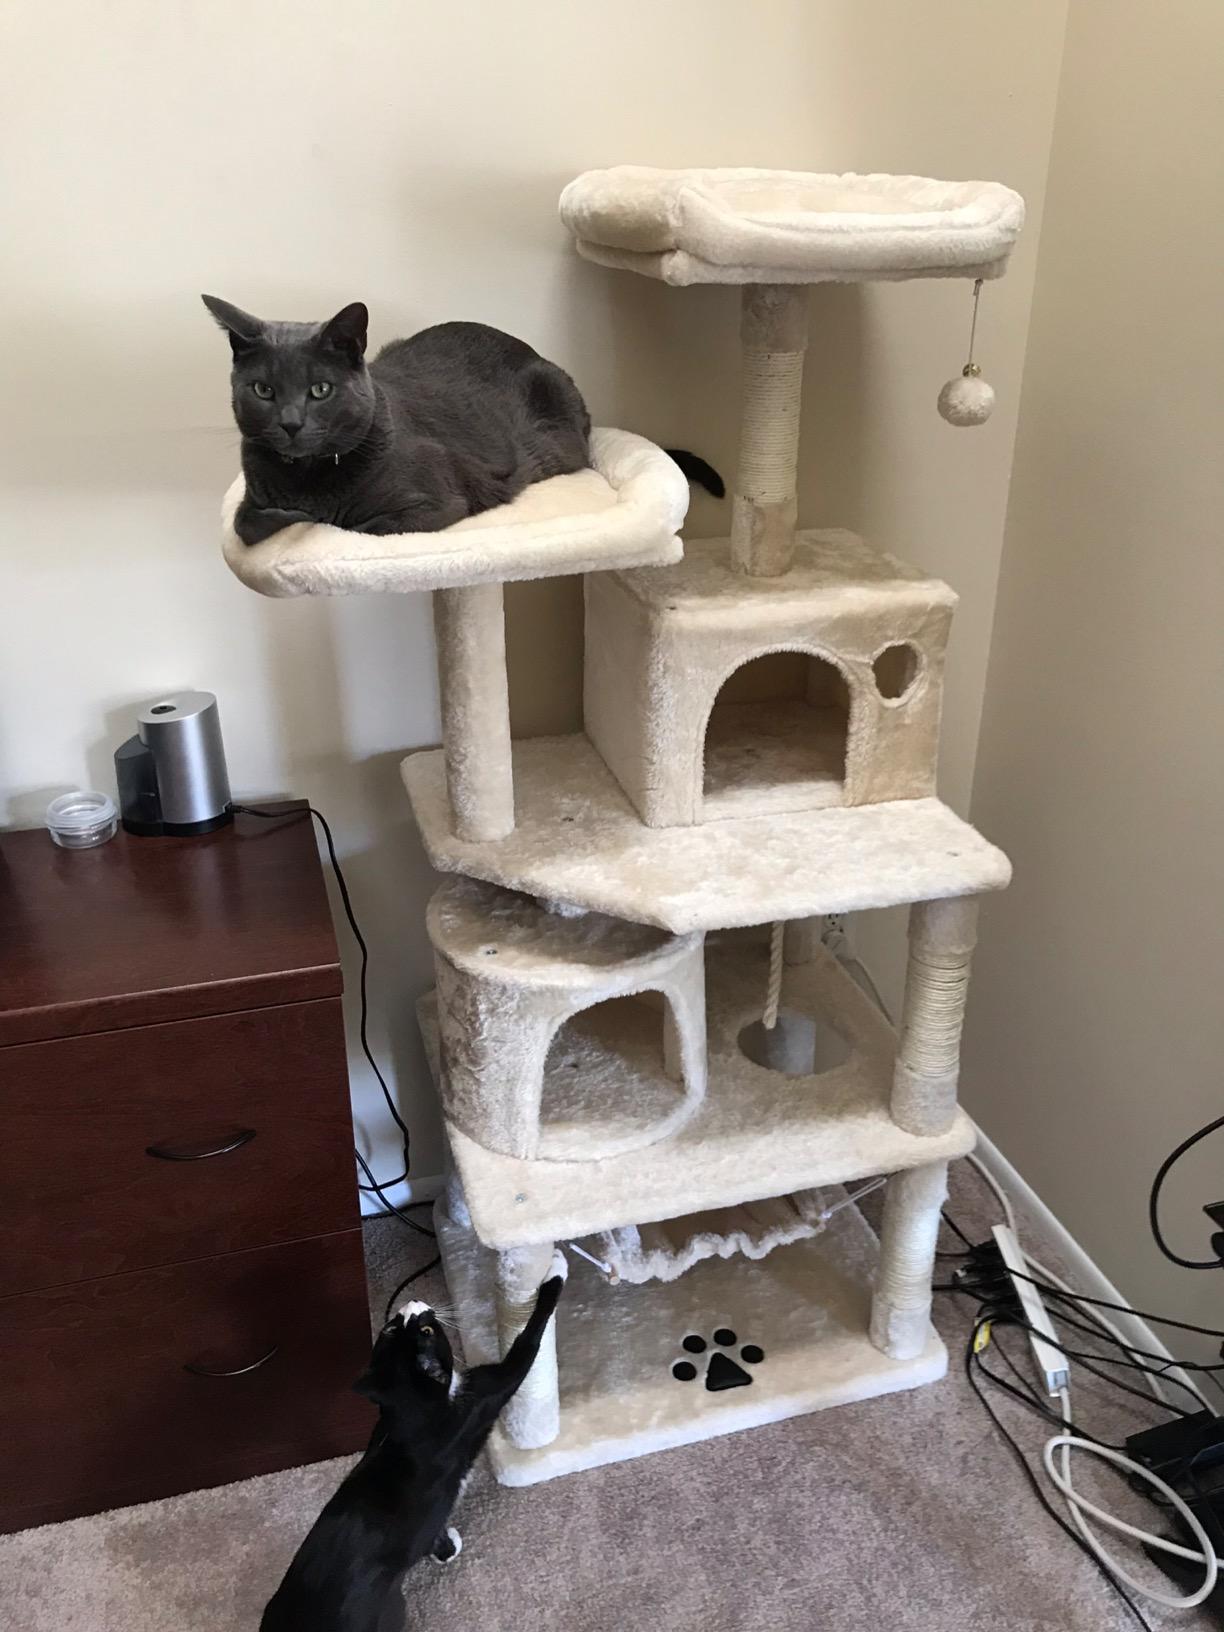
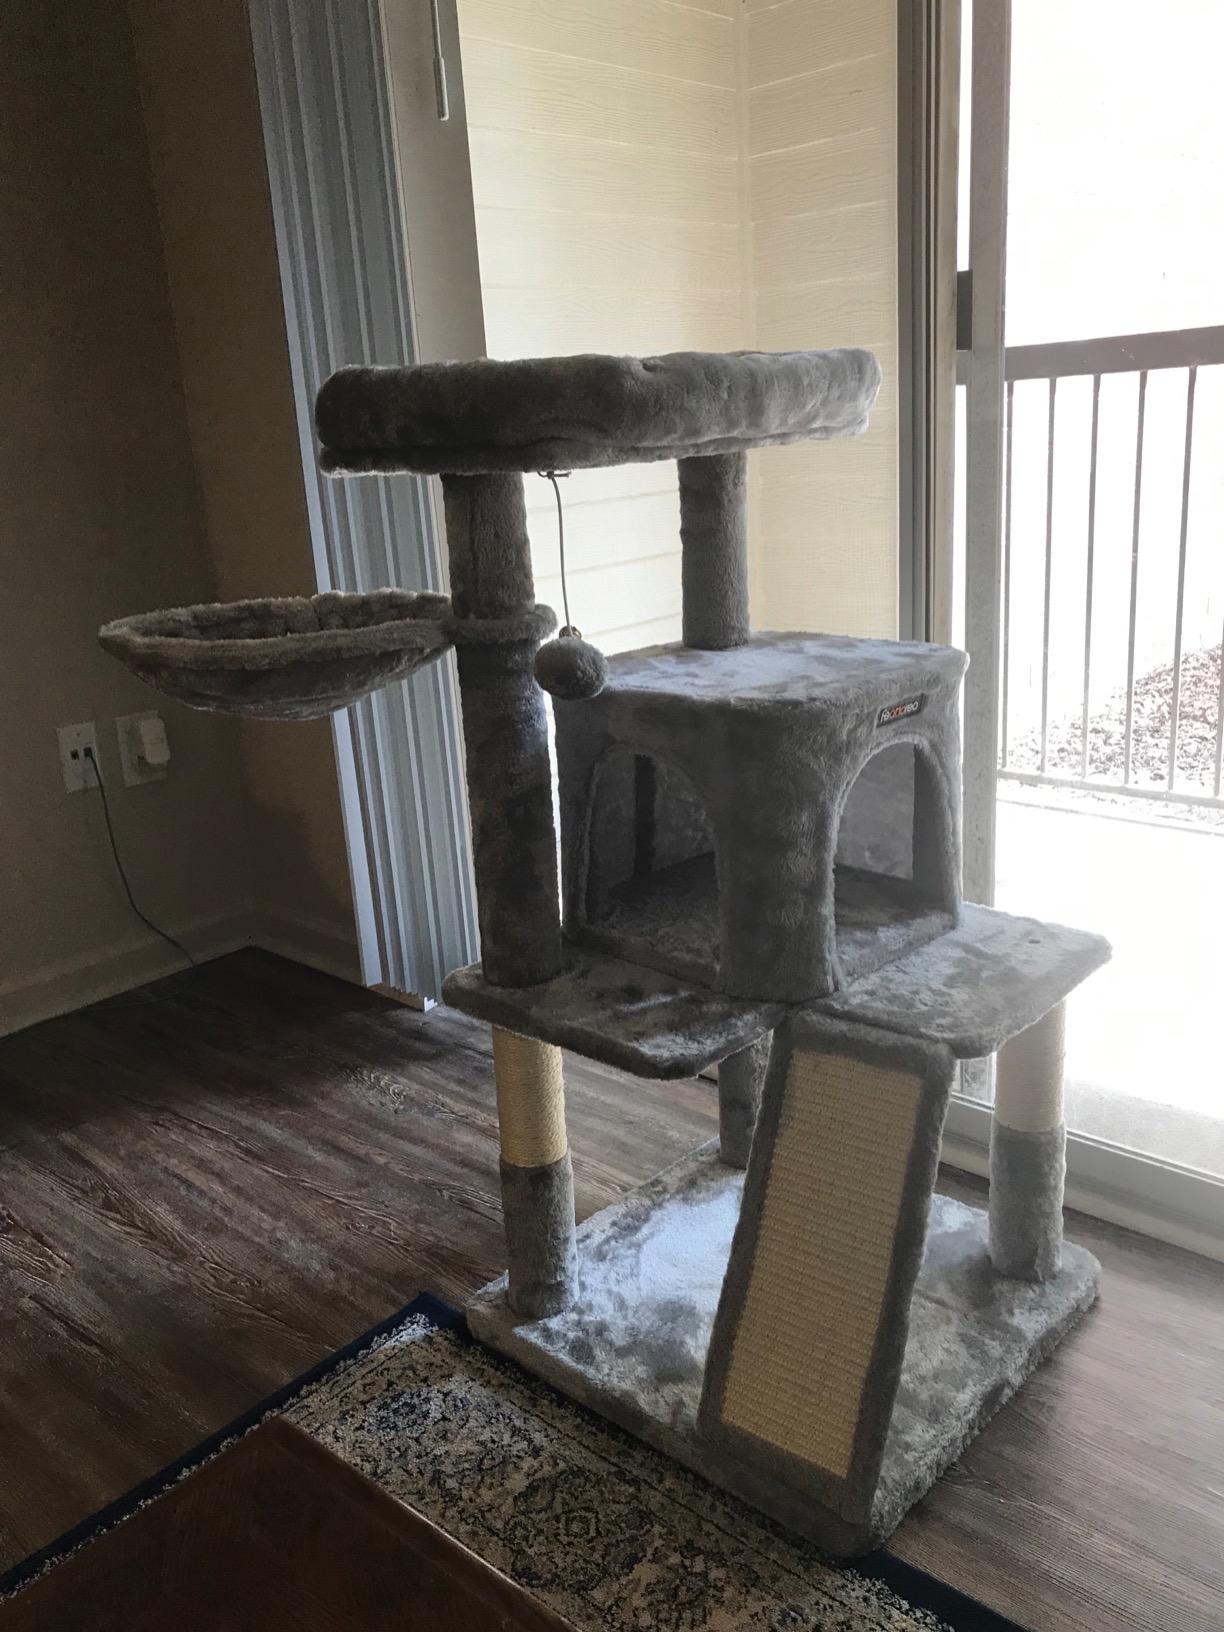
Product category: items_cat tree
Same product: no